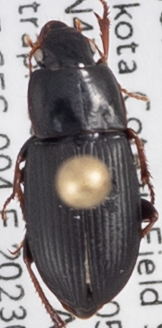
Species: Harpalus opacipennis
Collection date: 2023-07-18
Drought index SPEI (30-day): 0.332
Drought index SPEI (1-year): -0.1
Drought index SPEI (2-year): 1.13